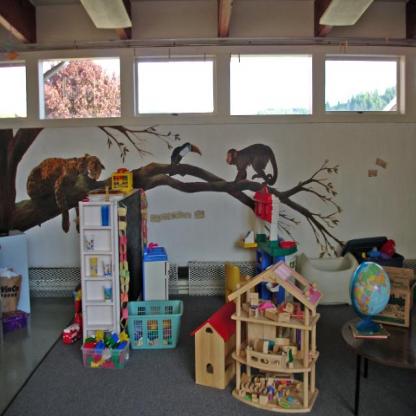
Scene: Indoor